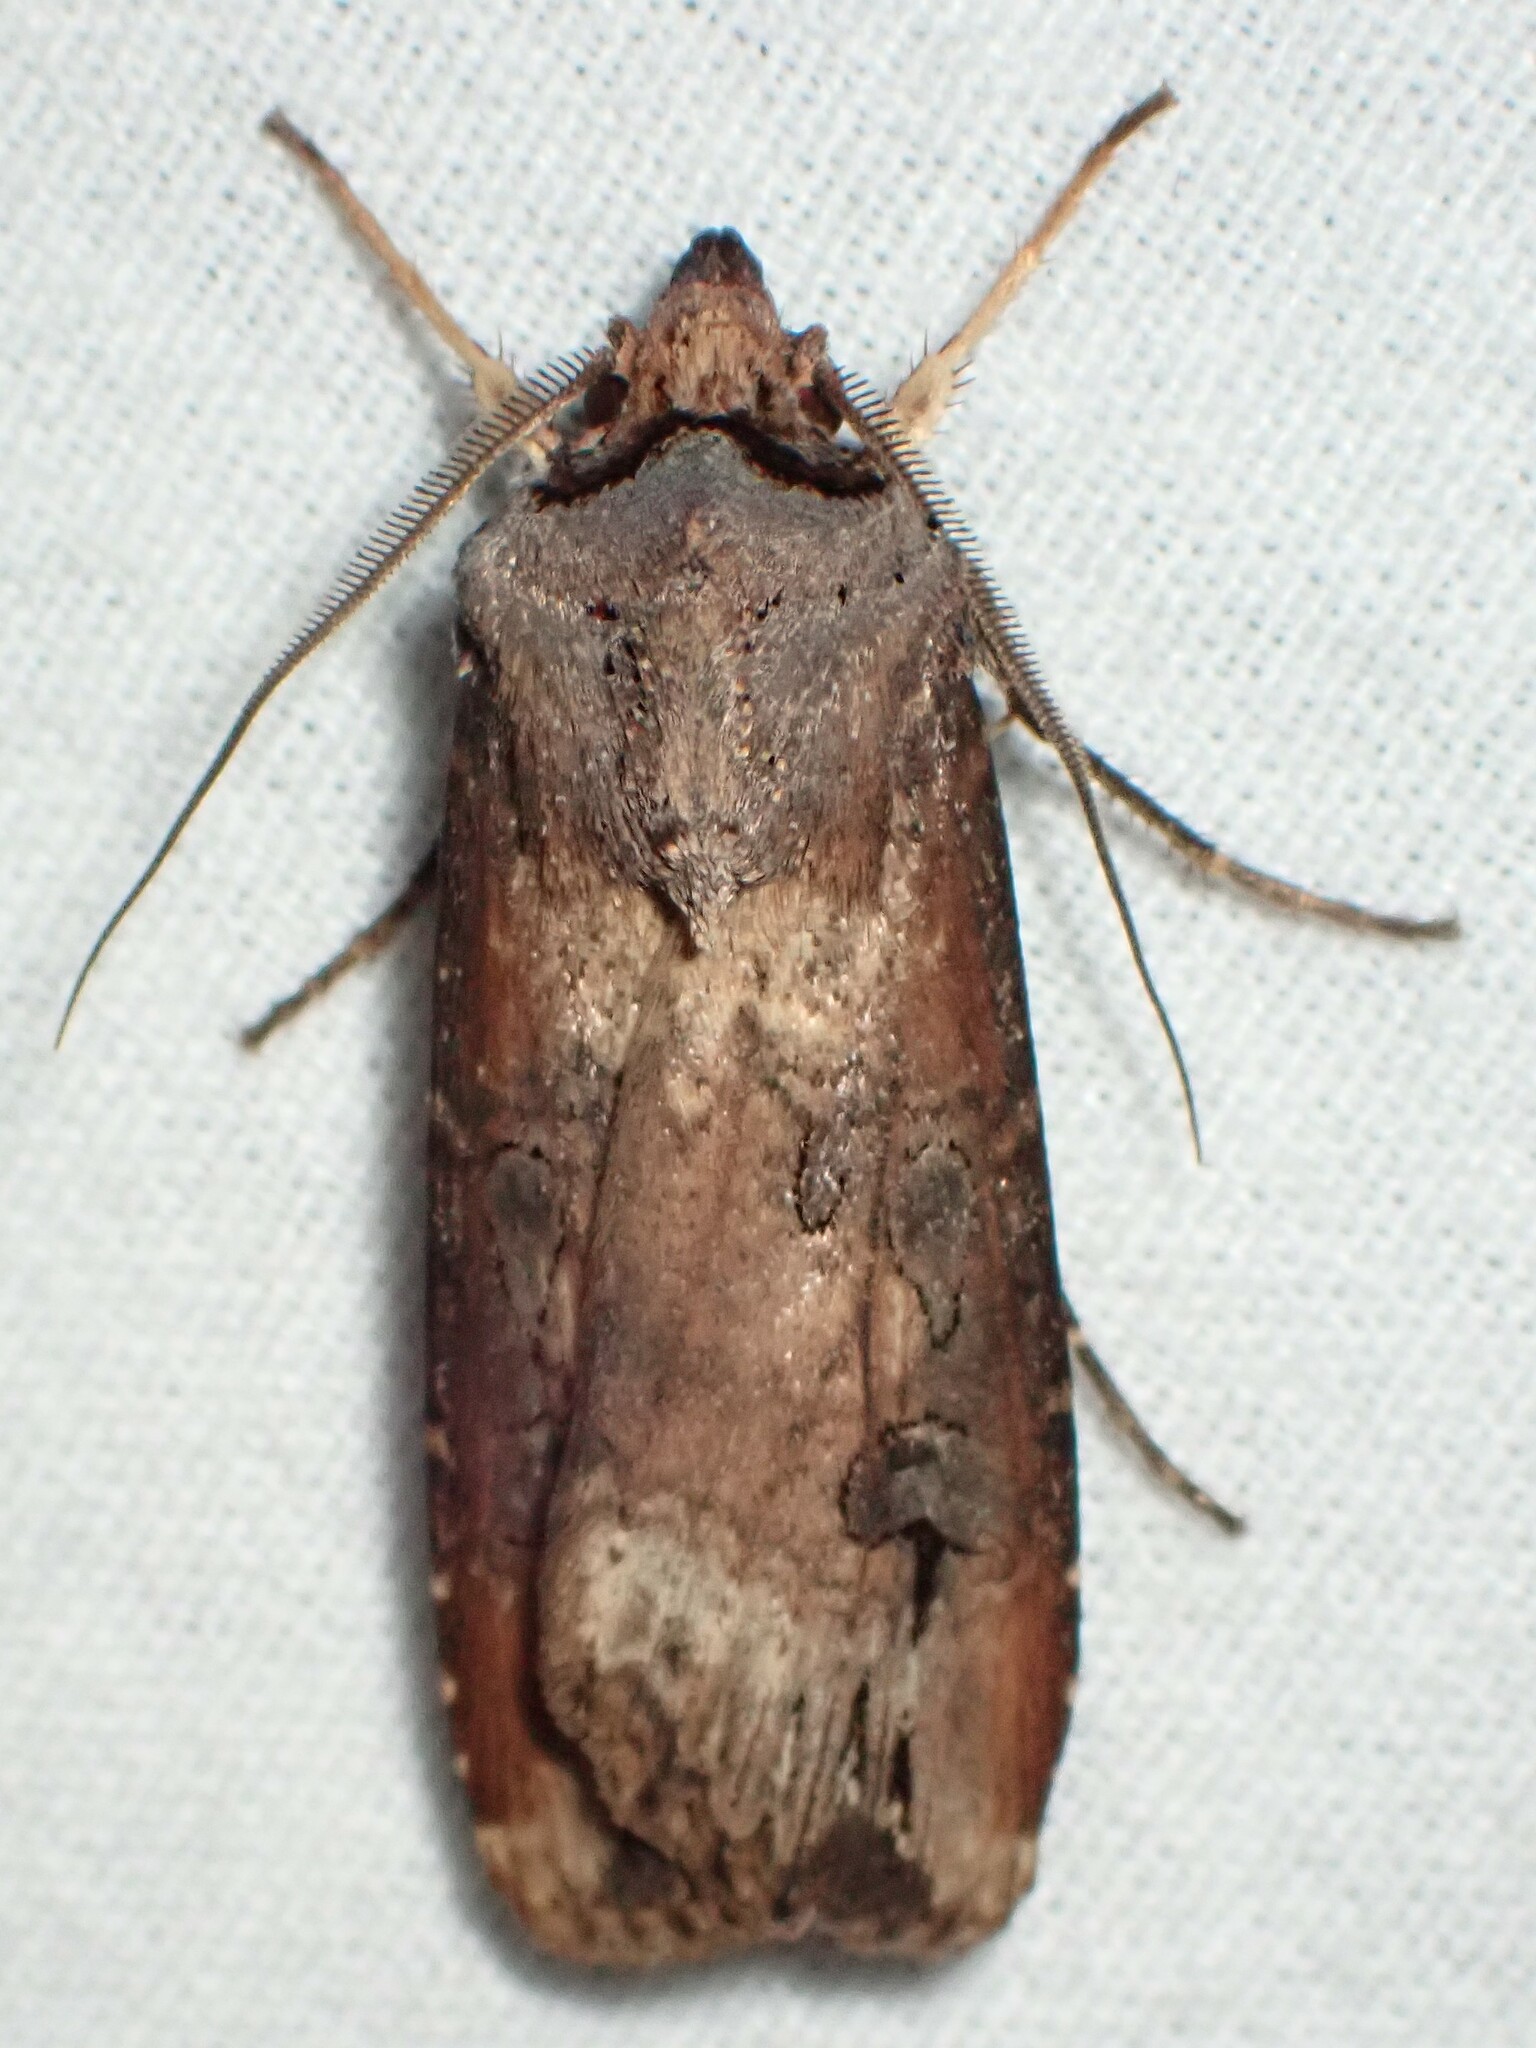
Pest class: cutworms